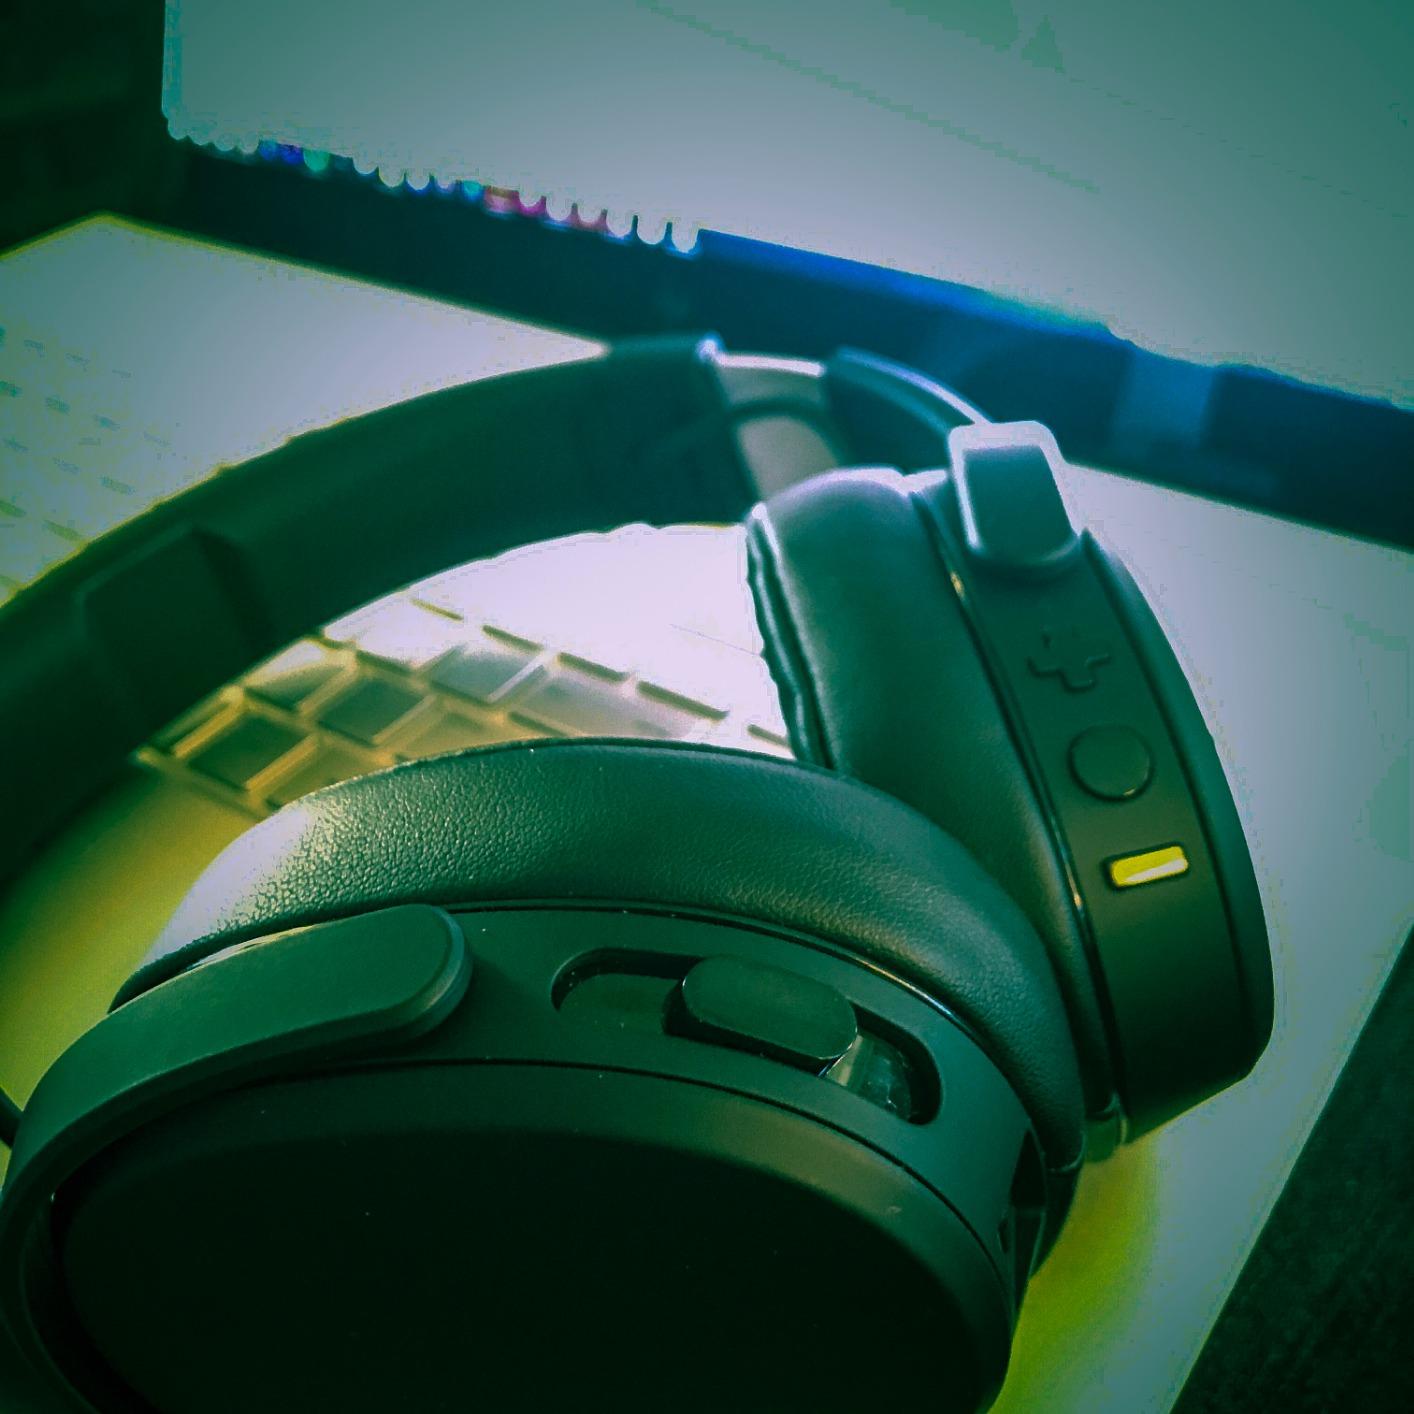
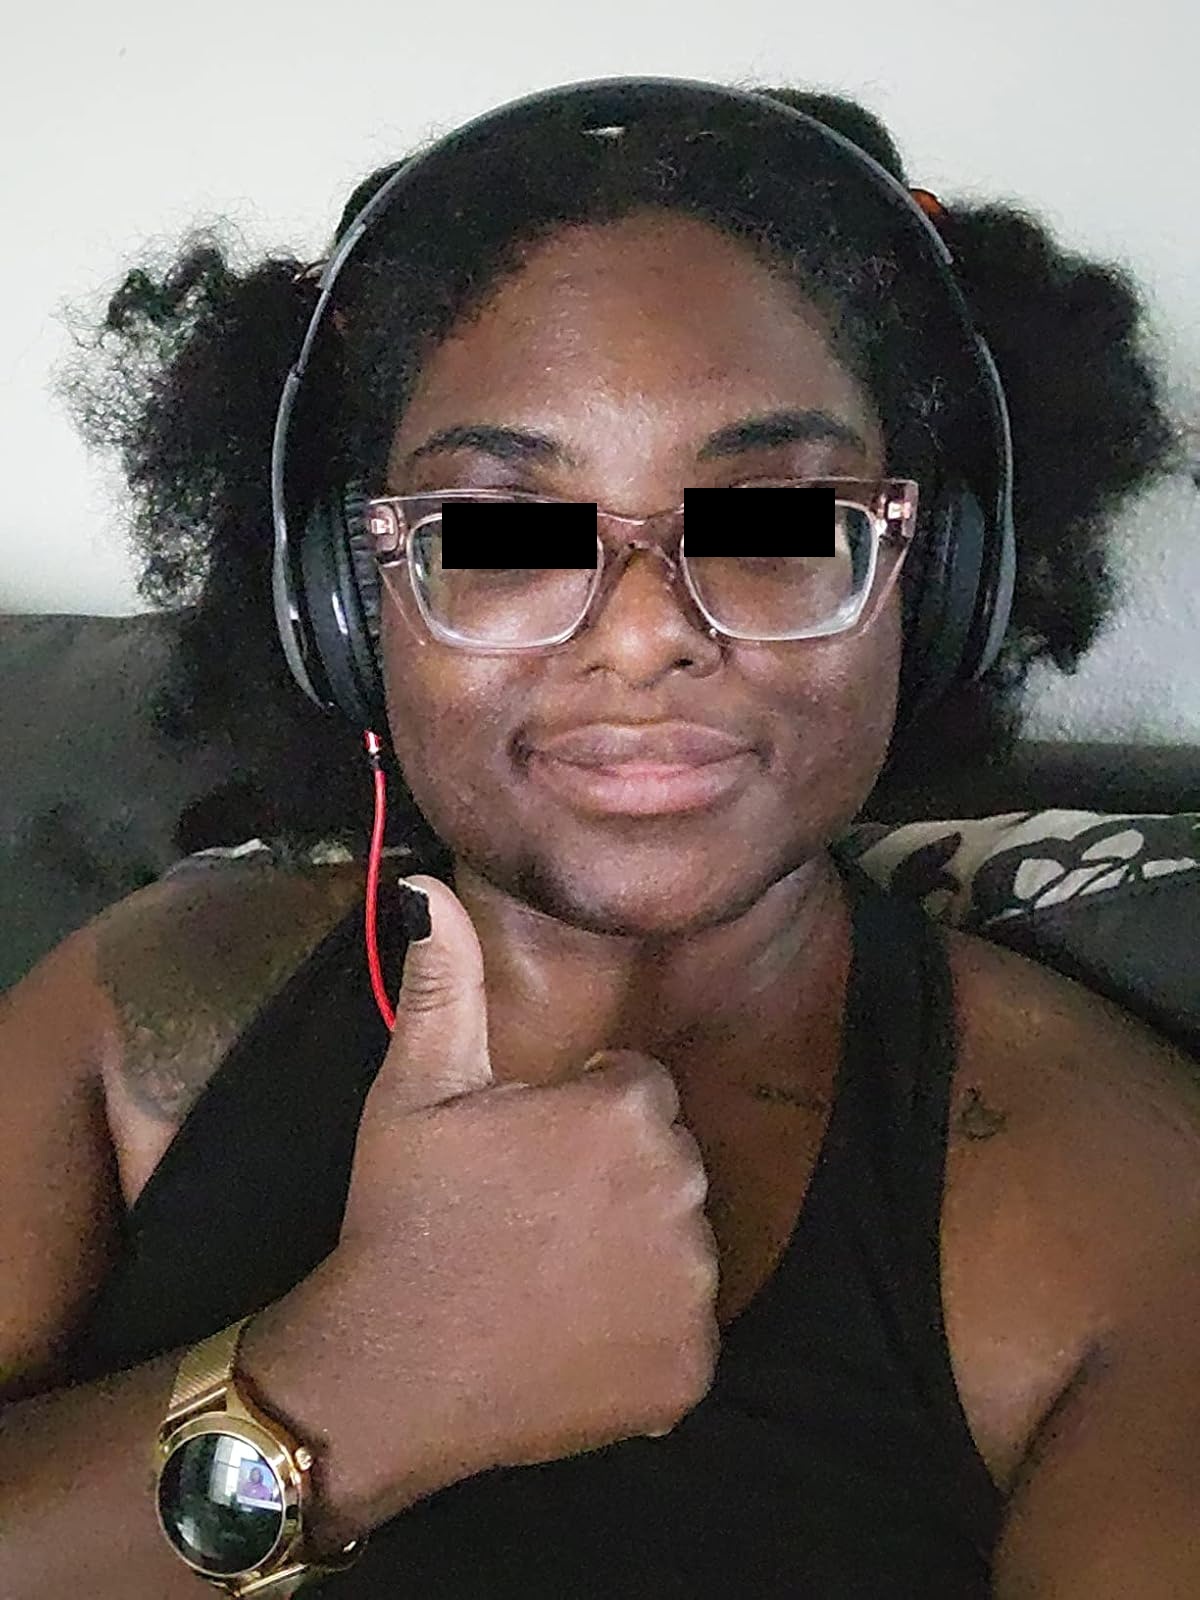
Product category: headphones
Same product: no